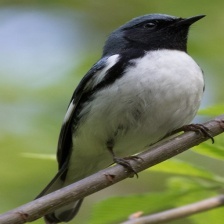
Species: BLACK THROATED WARBLER
Scientific name: SETOPHAGA CAERULESCENS